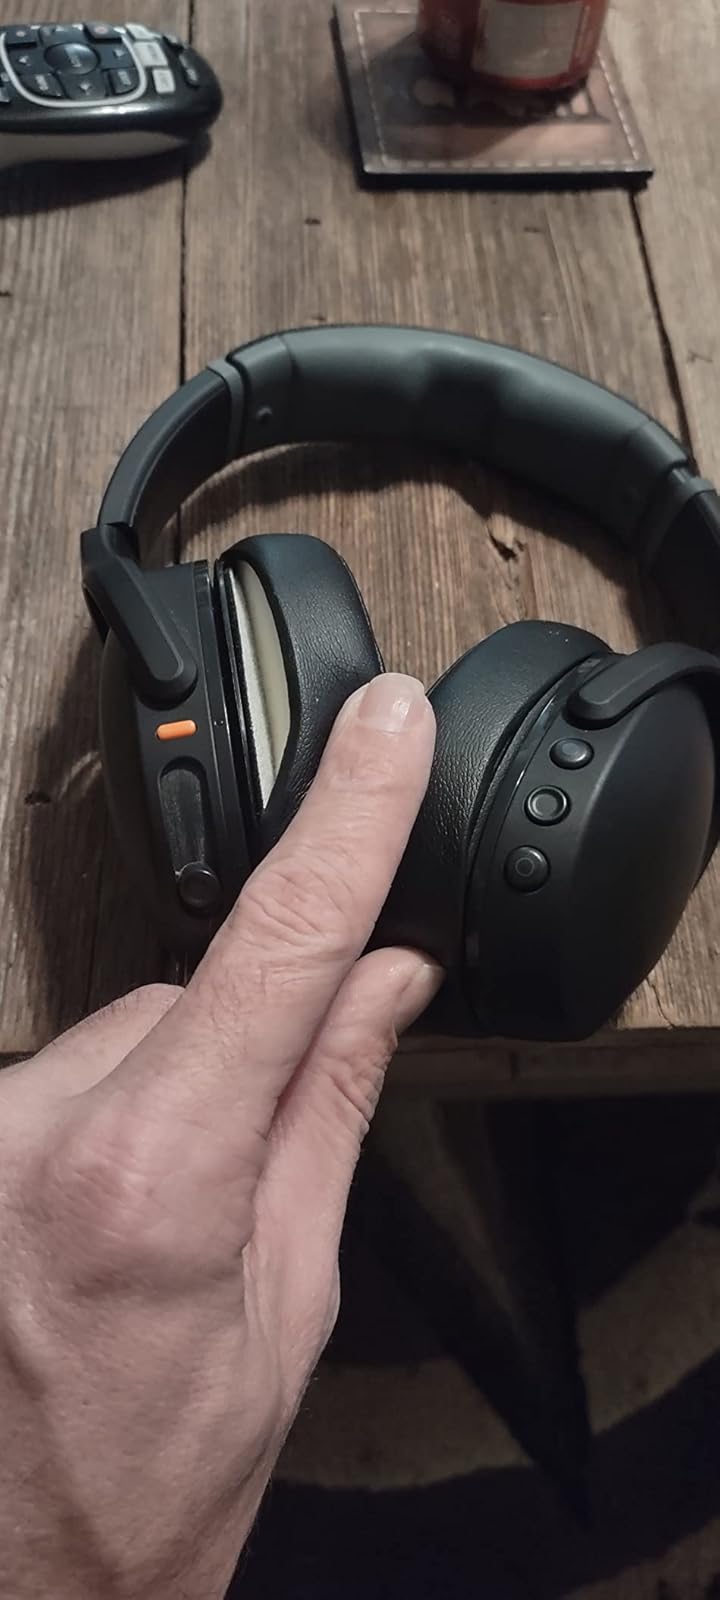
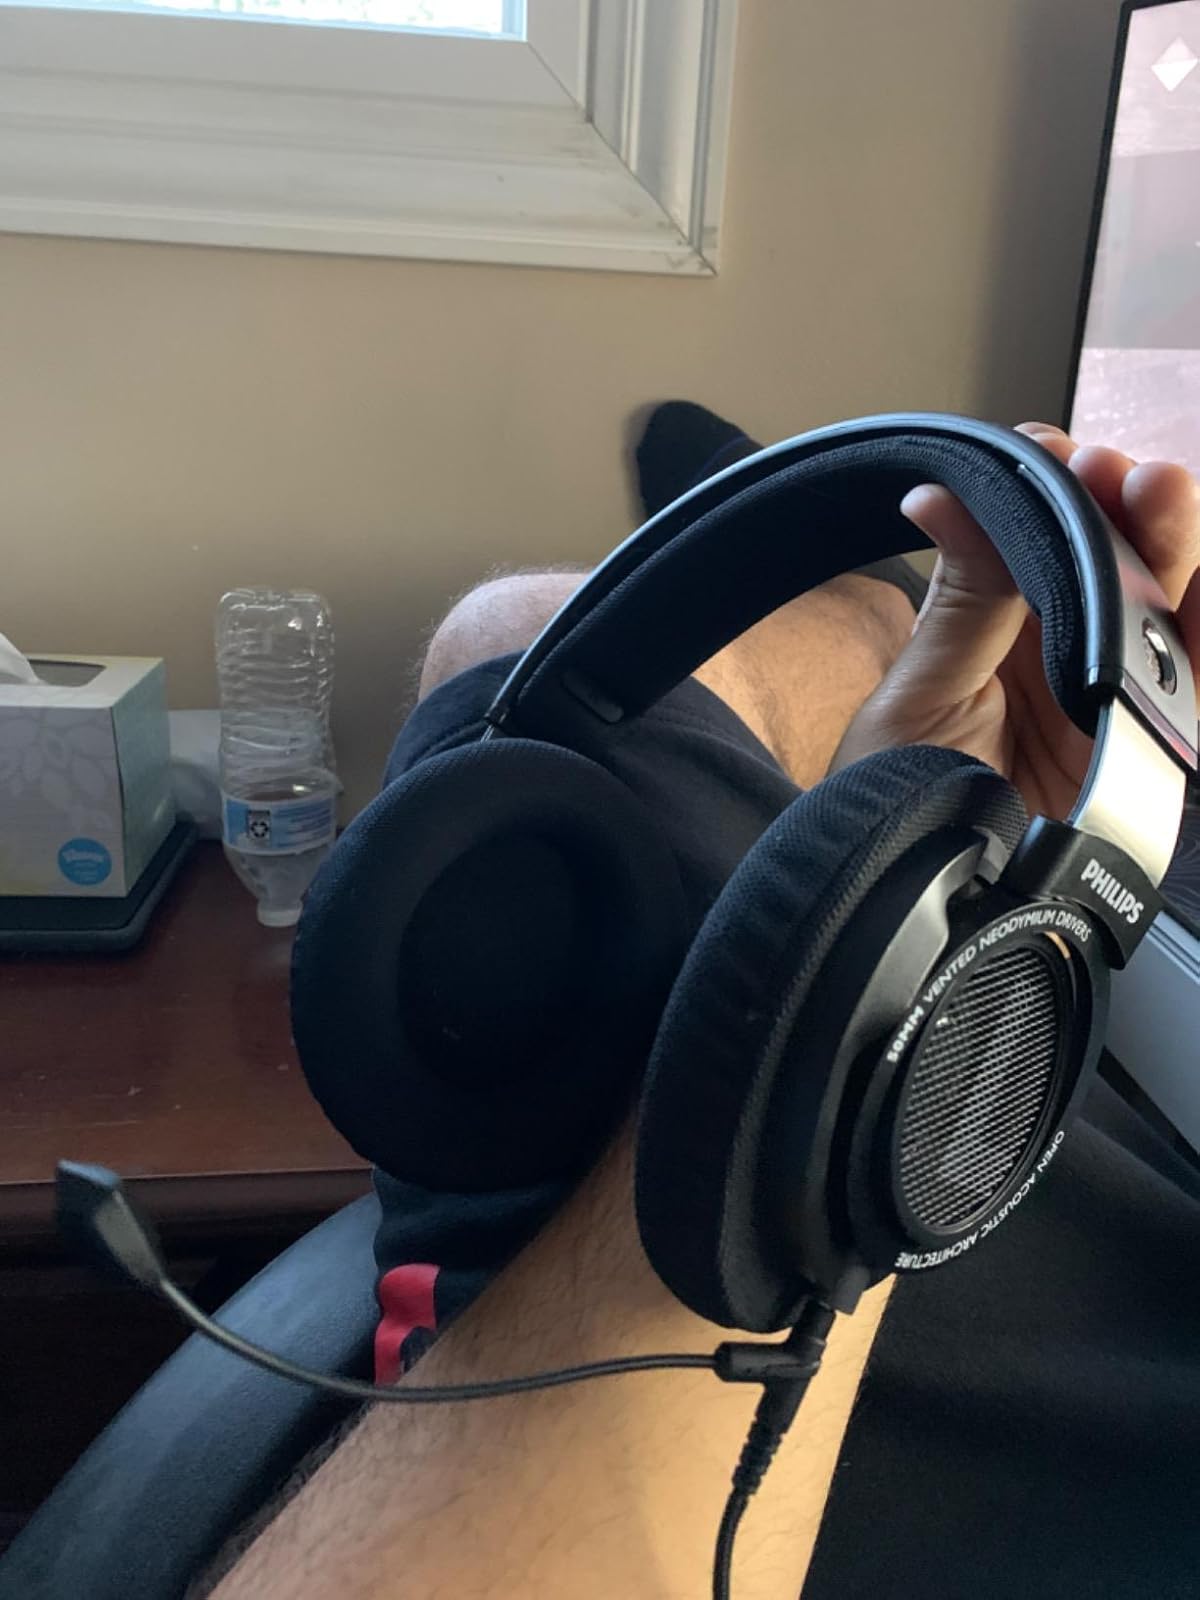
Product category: headphones
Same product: no